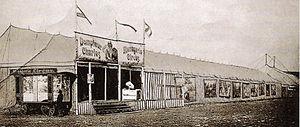
Le Circus Krone est un cirque allemand, le plus grand d'Europe. Il s'agit d'une entreprise familiale traditionnelle, qui a été fondée en 1905 dans le Harz par Carl Krone sous le nom de « Circus Charles » à partir d'une ménagerie. Ensuite, la direction du cirque fut assurée par sa fille Frieda Sembach-Krone dont le mari est Carl Sembach-Krone.